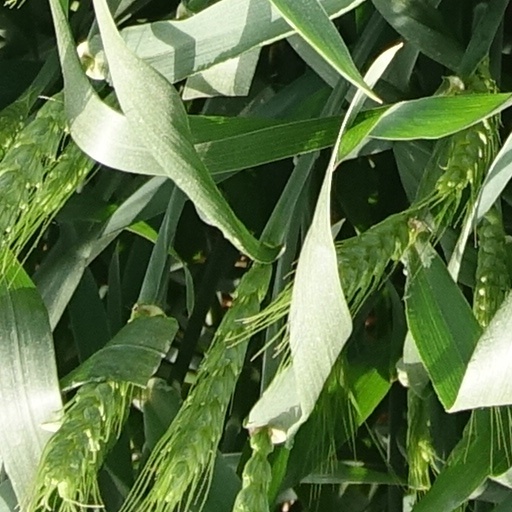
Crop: wheat